Peterson family, Bydgoszcz

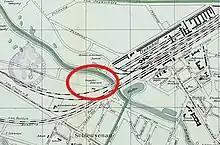
Peterson brickyard on a map ca 1905

Franz Peterson rebuilt a modernized grain processing mill, fitted with a motor engine, a water turbine fed by a nearby pond. The mill daily produced 14 tons of grain. The facility operated till May 1951, when the State Grain department handed it to the local Peasant Cooperative in Bydgoszcz.